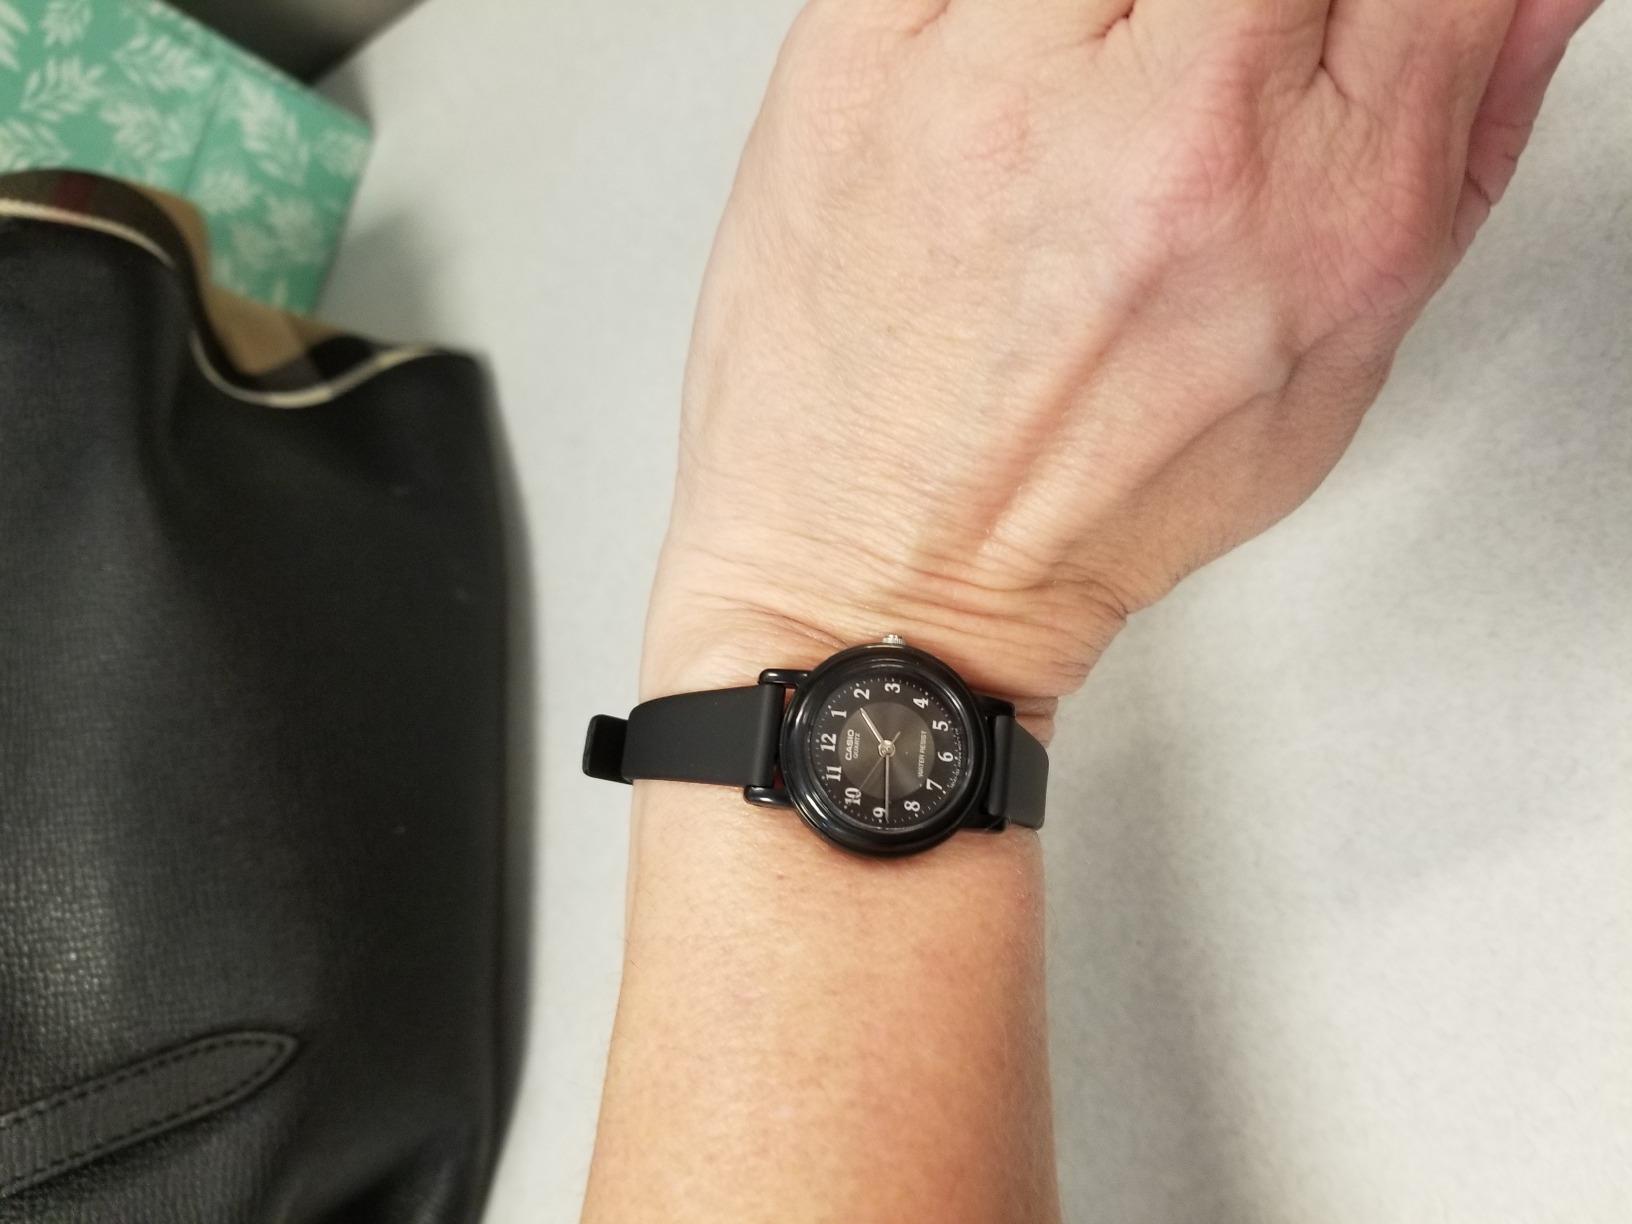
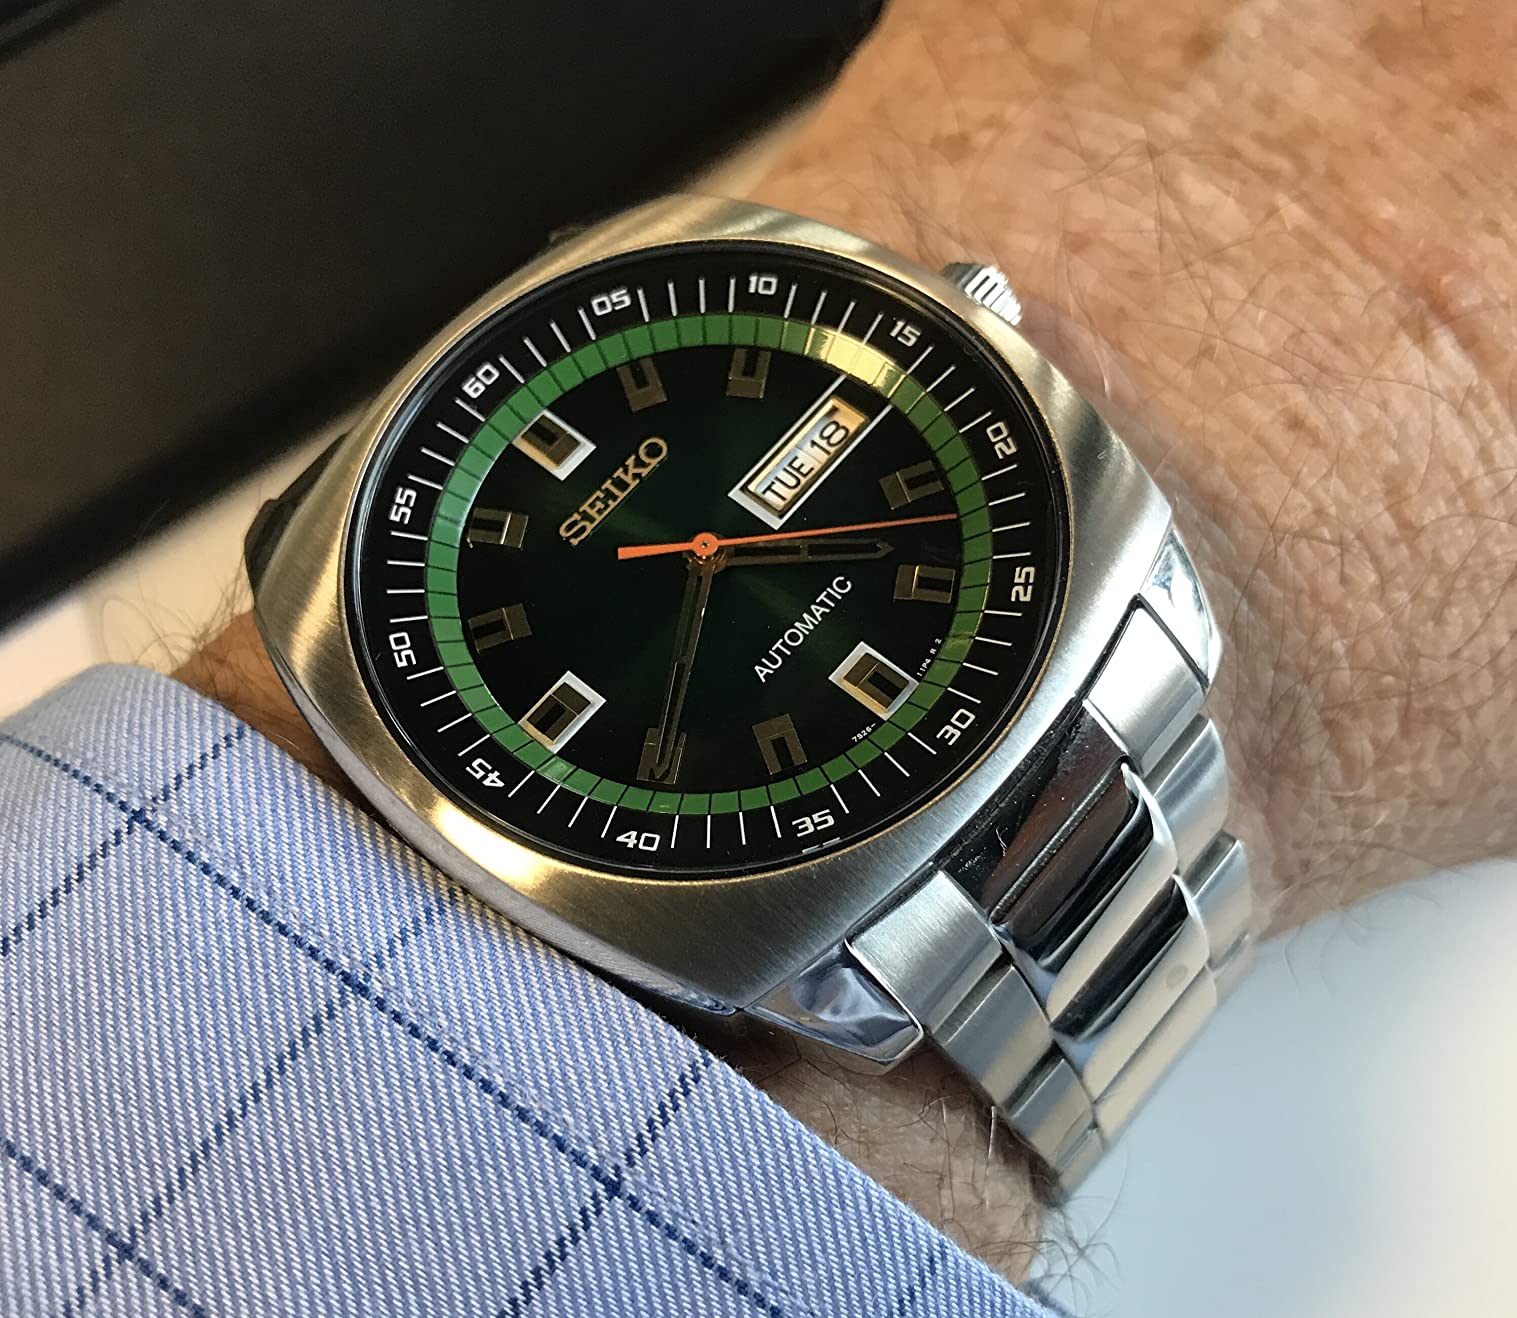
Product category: accessories_watch
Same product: no